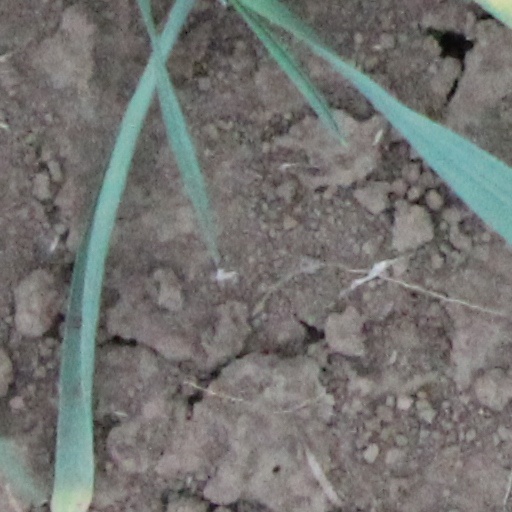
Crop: wheat